Moff Gideon

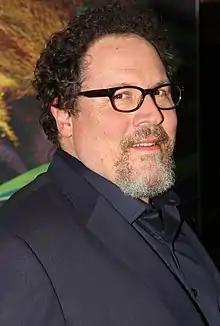
Jon Favreau, "The Mandalorian" creator and showrunner with whom Esposito had previously worked on several projects recruited Giancarlo Esposito for the part of Moff Gideon.

Moff Gideon is portrayed in "The Mandalorian" by Giancarlo Esposito. He was recruited for the part by series creator and showrunner Jon Favreau. Esposito and Favreau had previously worked together on several previous projects, starting with the pilot for the post-apocalyptic science fiction television series "Revolution", which Favreau directed and in which Esposito starred. Favreau next directed Esposito in a commercial for the video game "Destiny", which led to Favreau casting him in his film adaptation of "The Jungle Book" (2016). Esposito said one of the first things he did after accepting the role was to contact his friend Samuel L. Jackson, the actor who portrayed Mace Windu in the "Star Wars" prequel trilogy, and say: "Yo man, I'm in that series too, dude!"